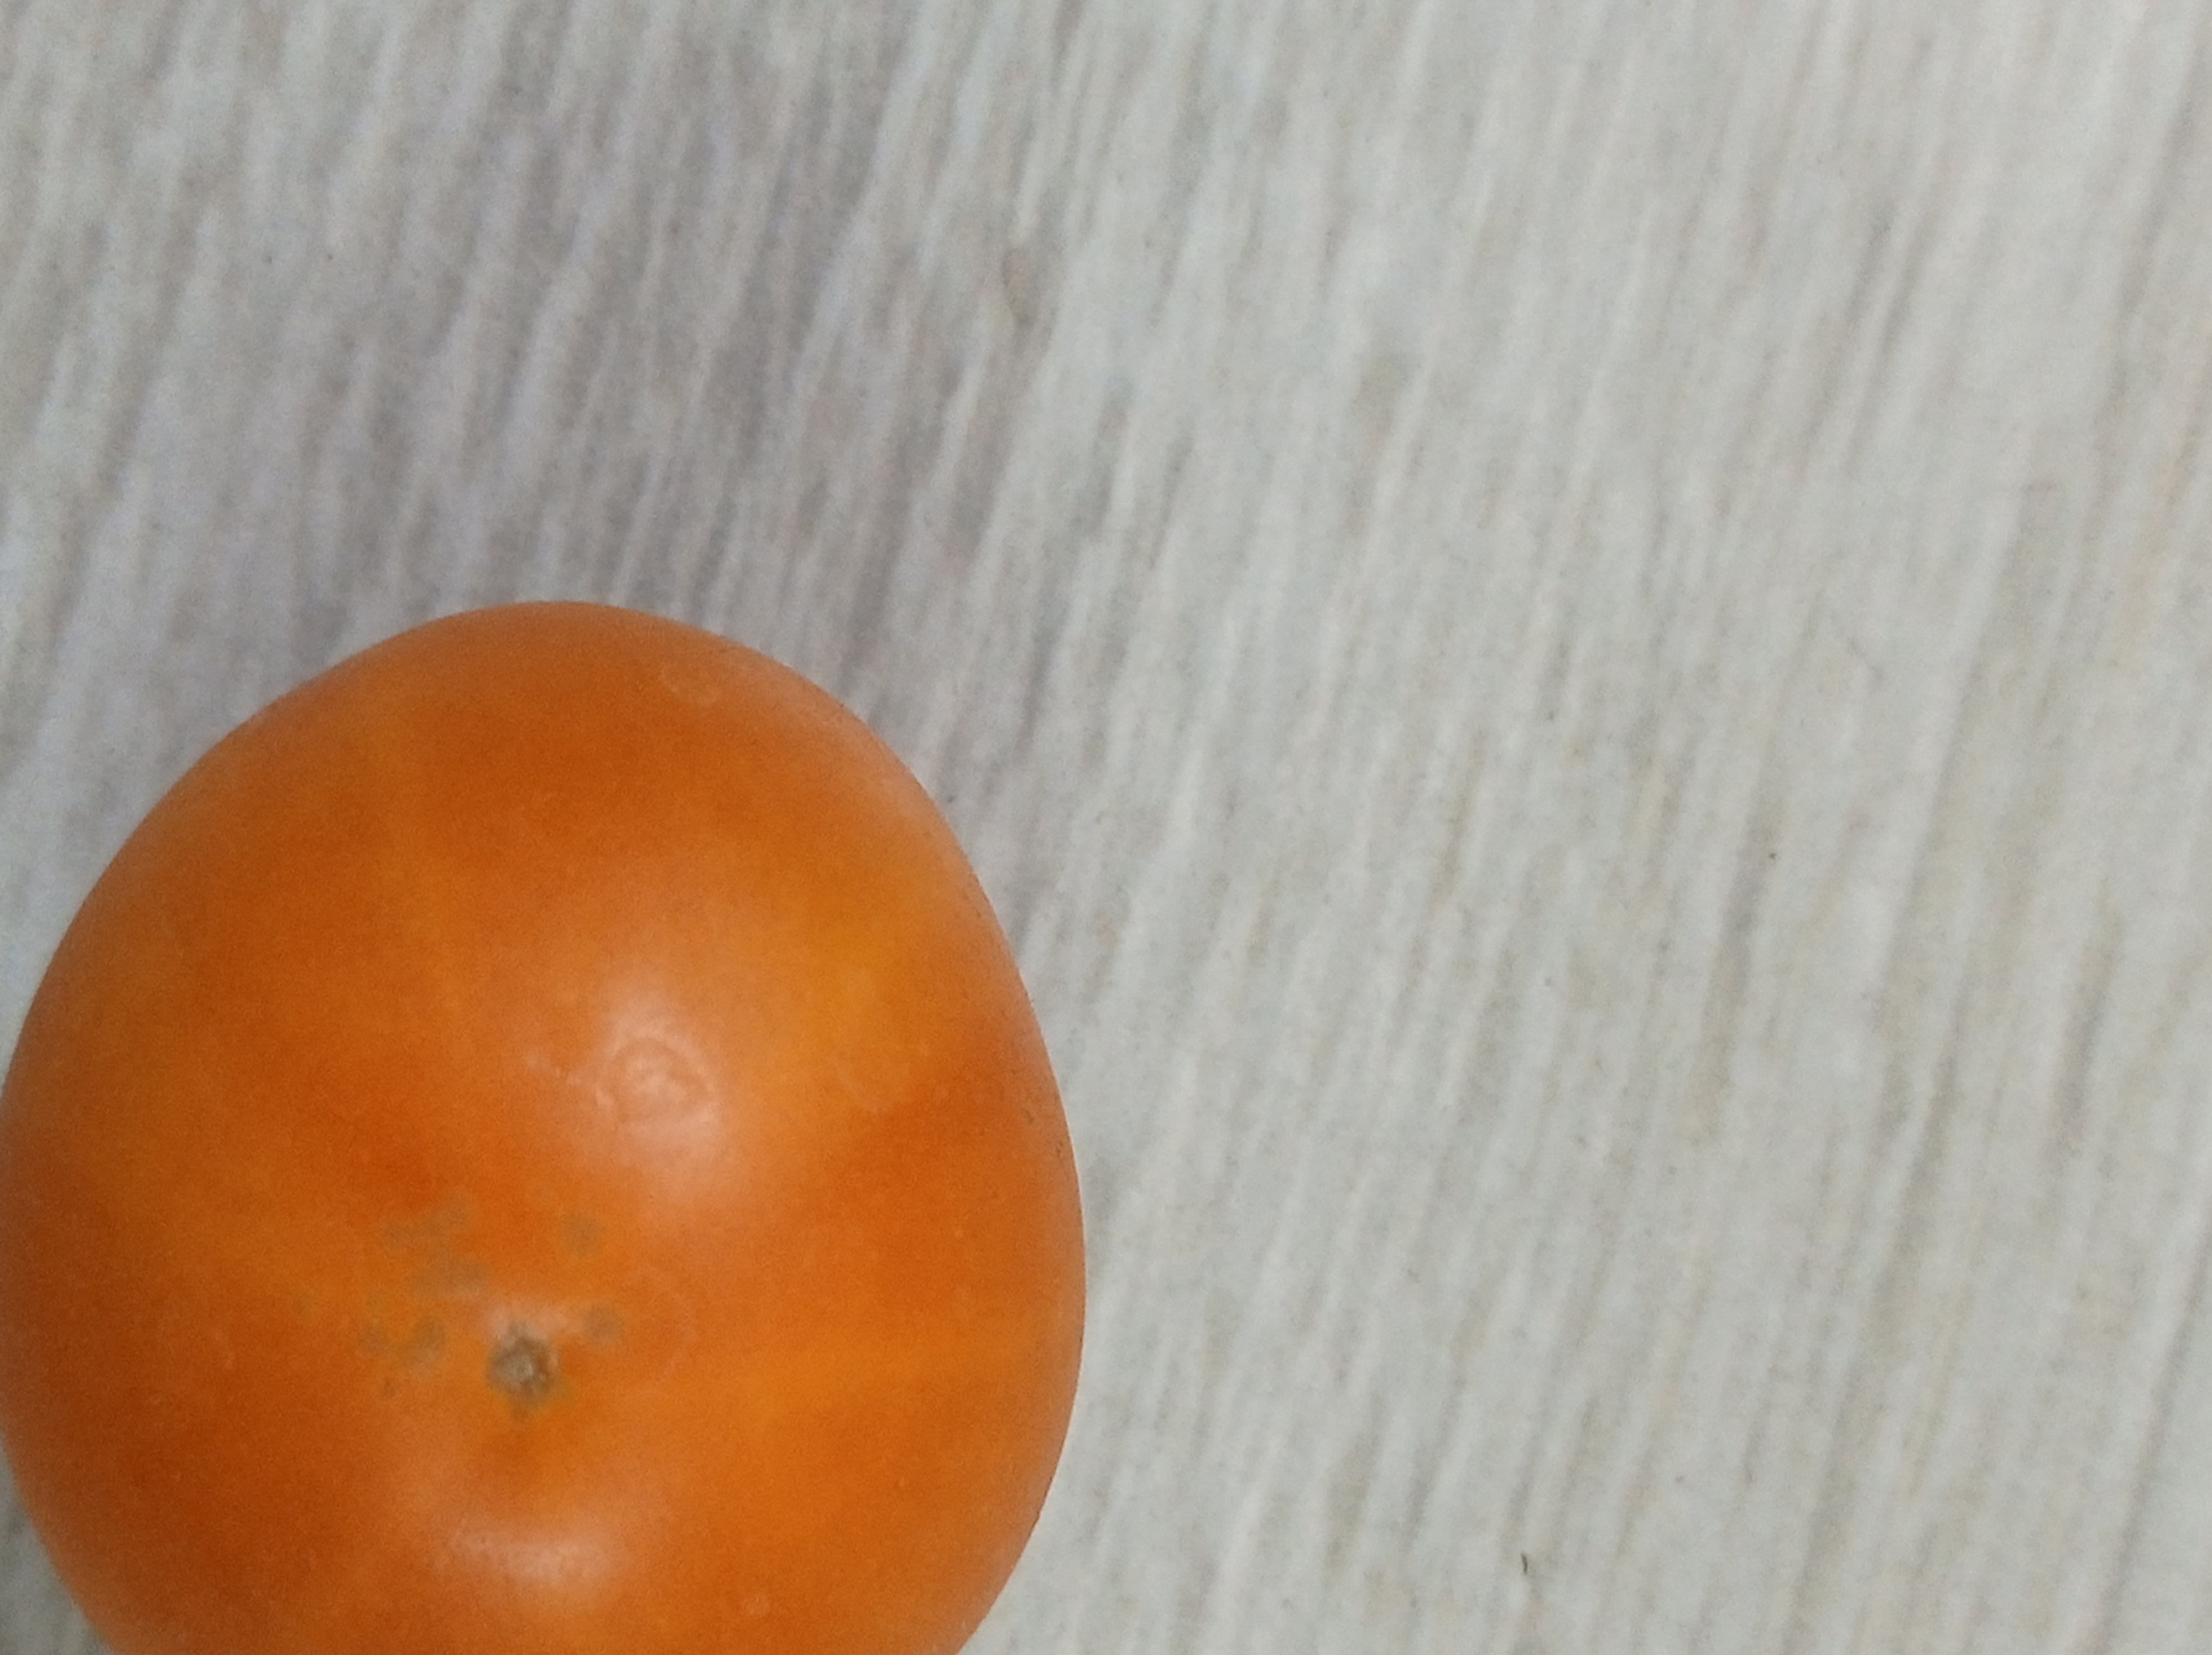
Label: Fresh